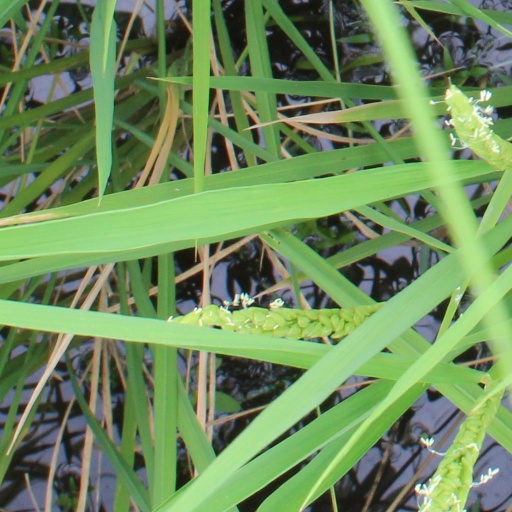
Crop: rice